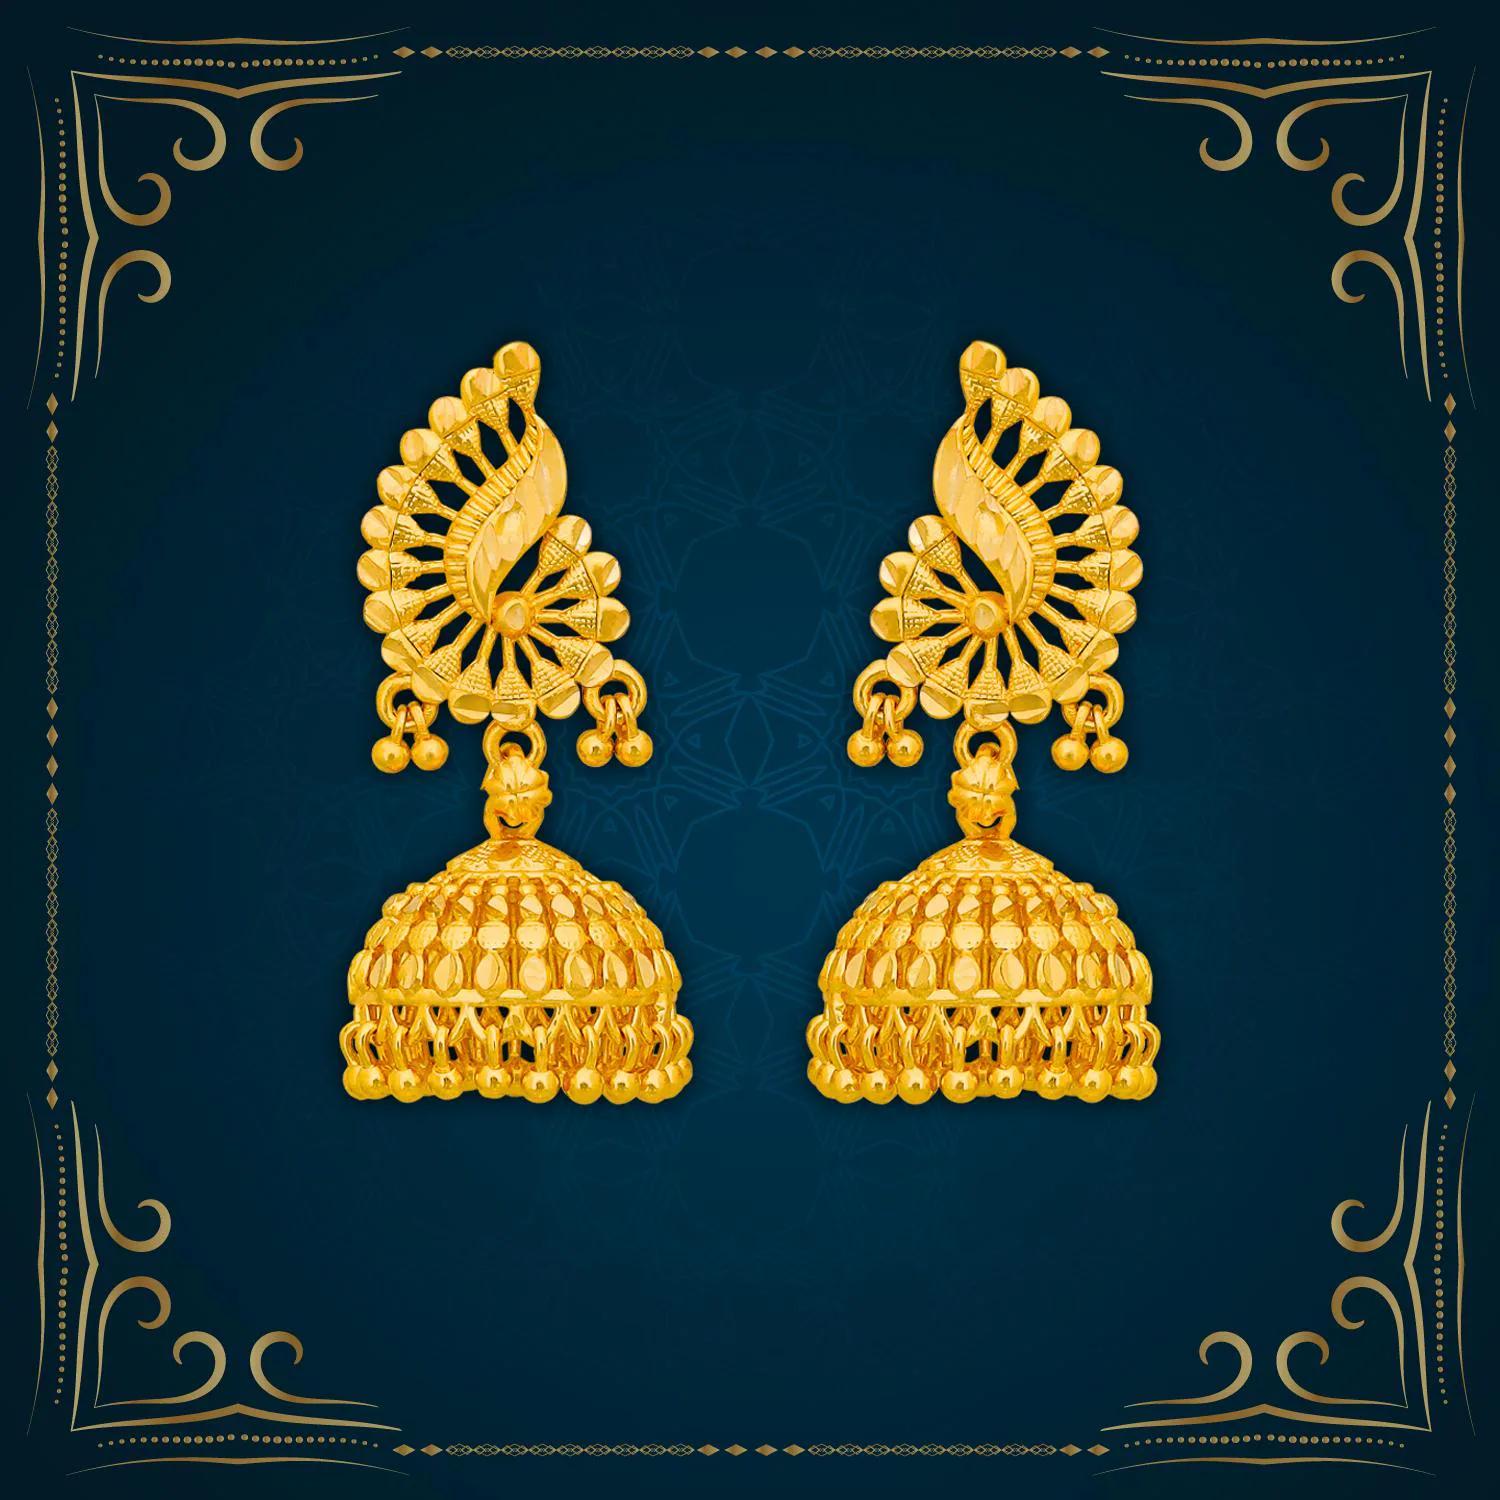
arch fashion Traditional Gold Platted Wedding Jumkhi Earrings Collection ERG2062
Type: Earrings
Brand: arch fashion
Price: Rs. 323
Featuring an ethereal combination of Rava work in the middle and Filigree work at the base, these rhombus shaped stud earrings are the perfect solution for when you want add a little glam to your ensemble.Whatever may be the occasion, trust this pair of drop earrings to perfectly complement your ensemble. Featuring an ethereal combination of Rava work in the middle and Filigree work at the base, these rhombus shaped stud earrings are the perfect solution for when you want add a little glam to your ensemble.Whatever may be the occasion, trust this pair of drop earrings to perfectly complement your ensemble.